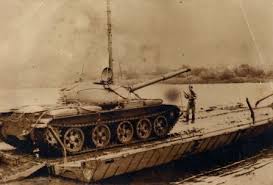
Label: Tank